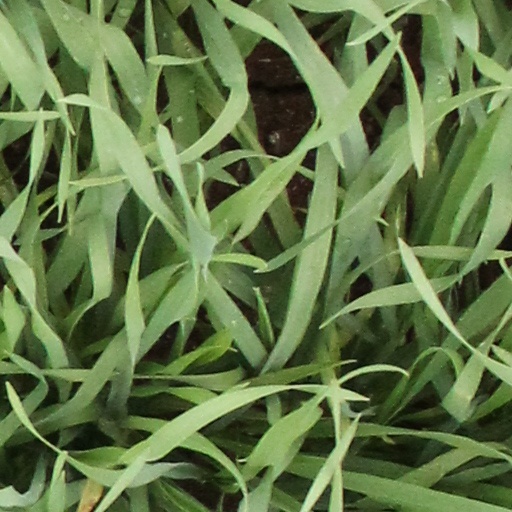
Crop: wheat